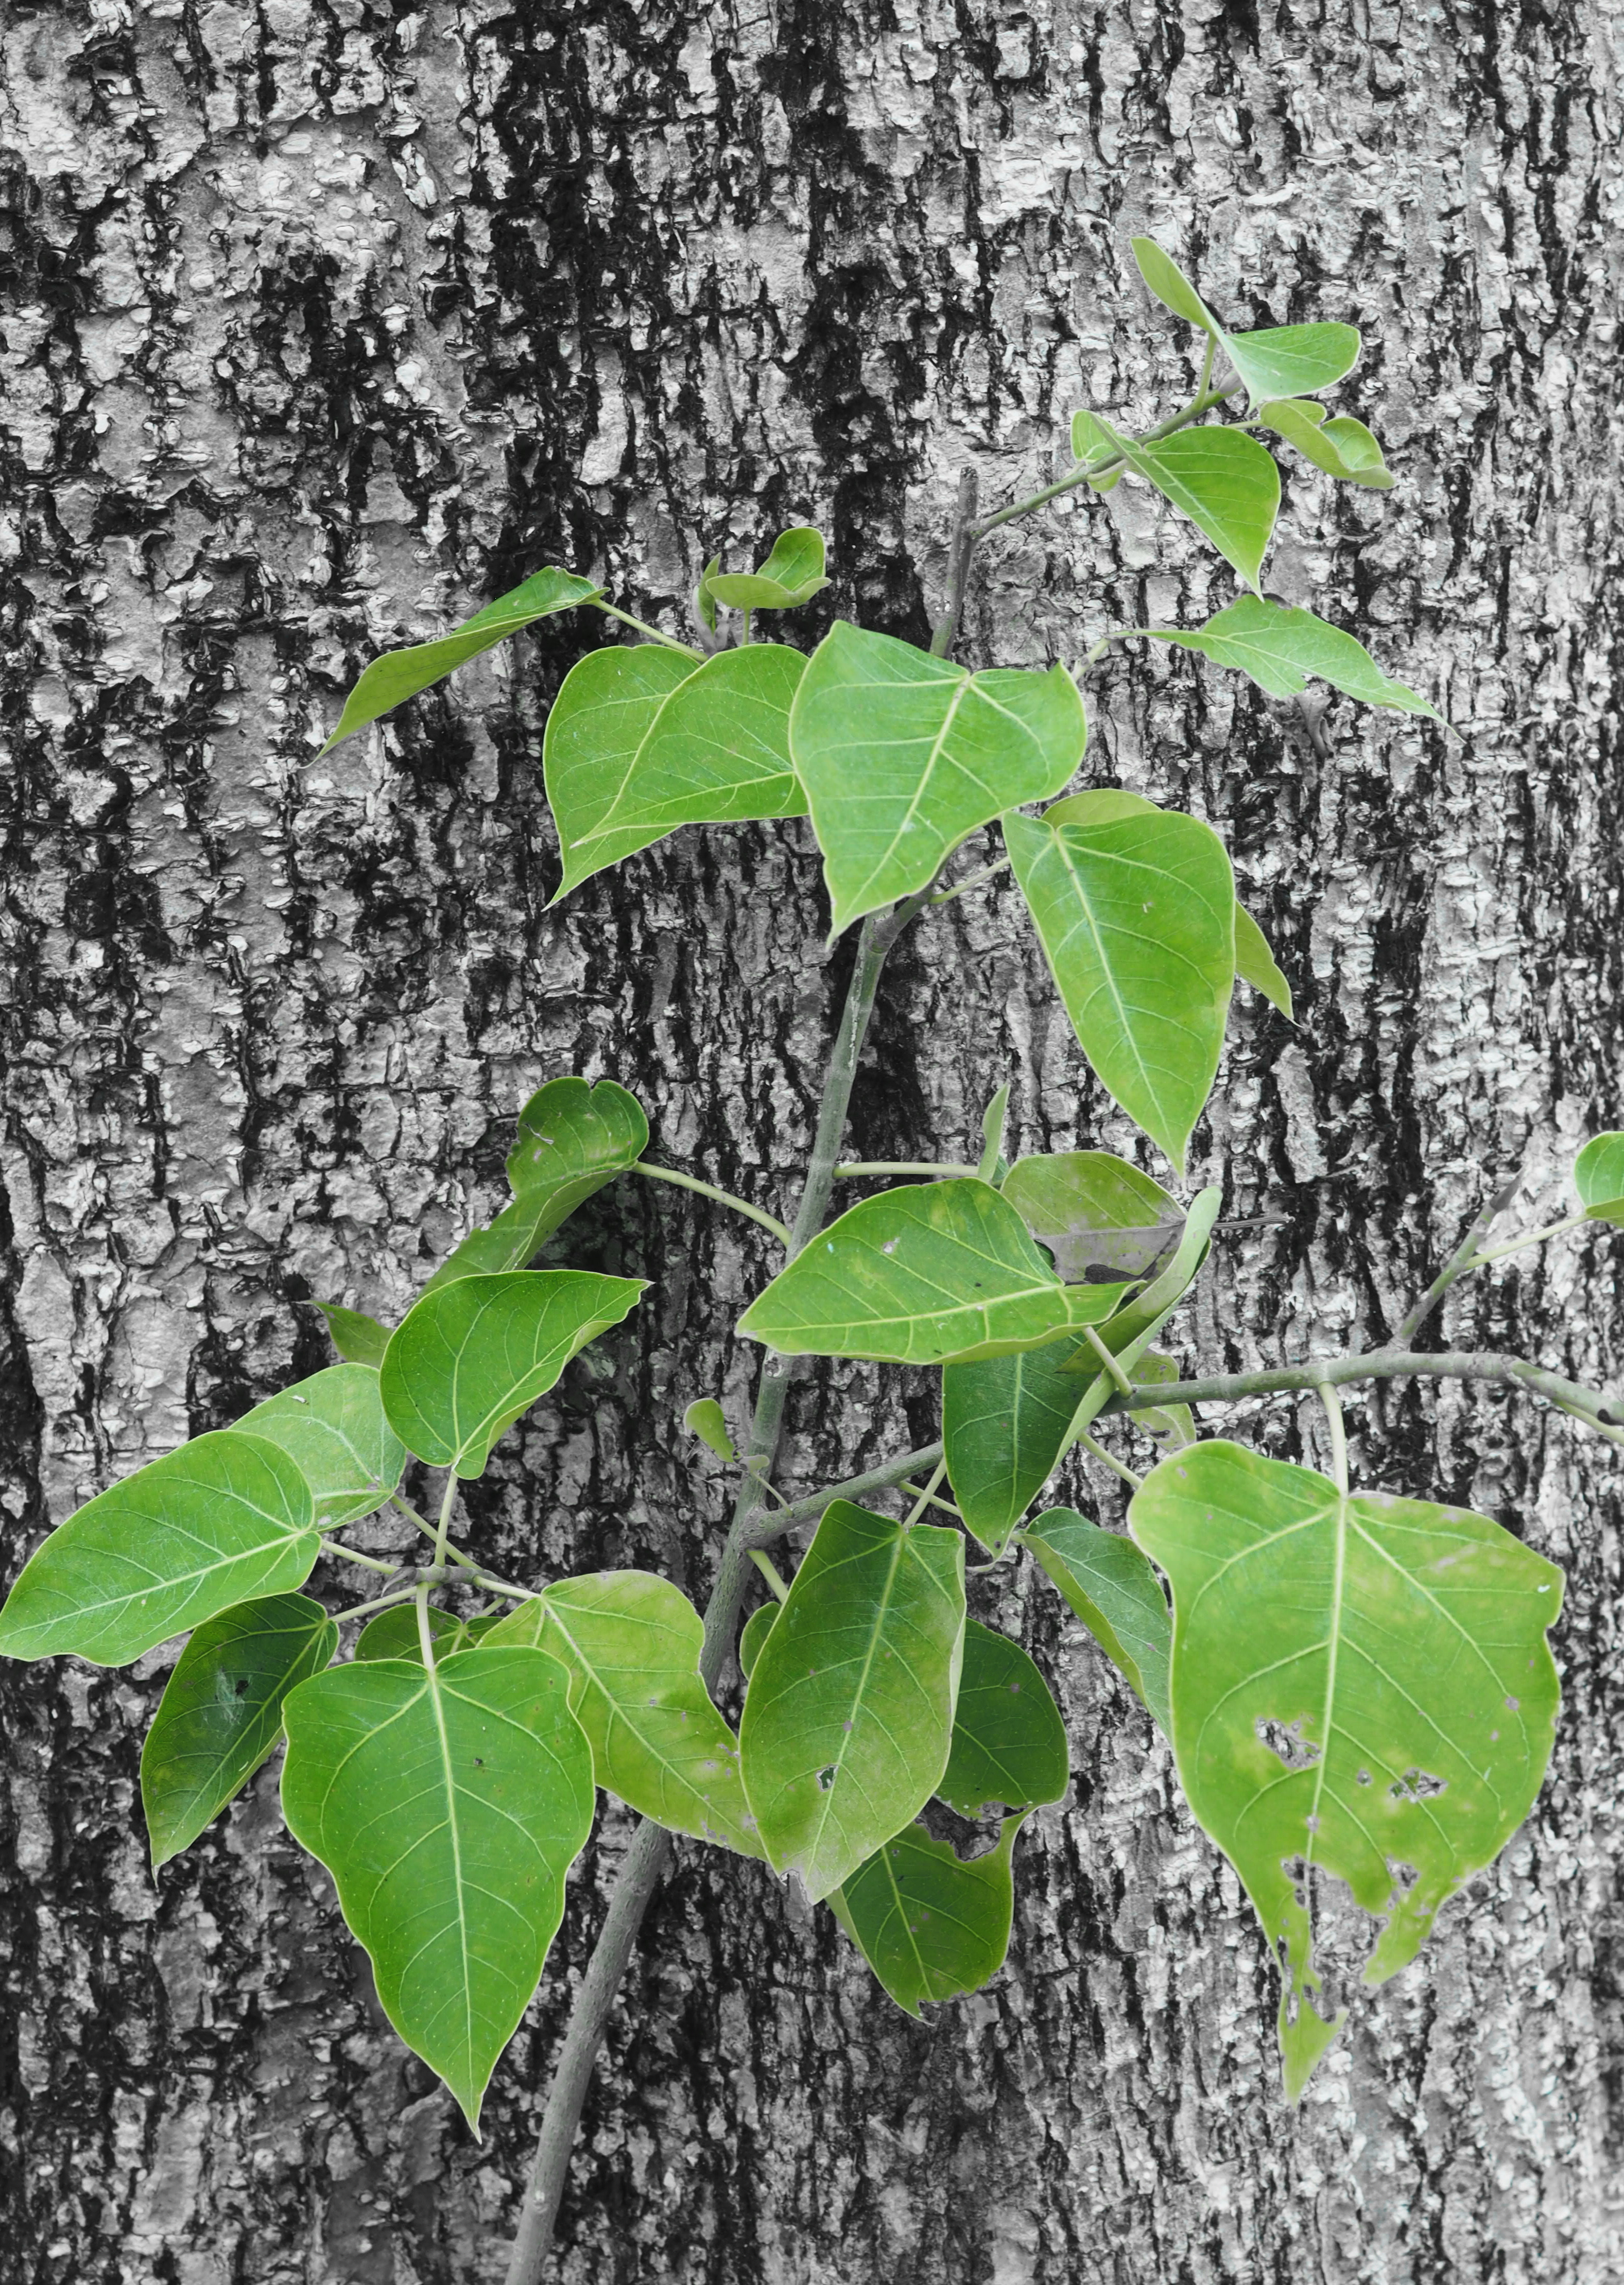
bodhi tree, plant, leaf, tree, branch, deciduous, ivy, trunk